National Association of Electrical Distributors

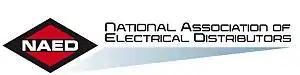
NAED Logo

NAED provides networking opportunities through approximately 20 meetings & conferences a year, training and research through the NAED Education & Research Foundation, industry information and research through TED Magazine.